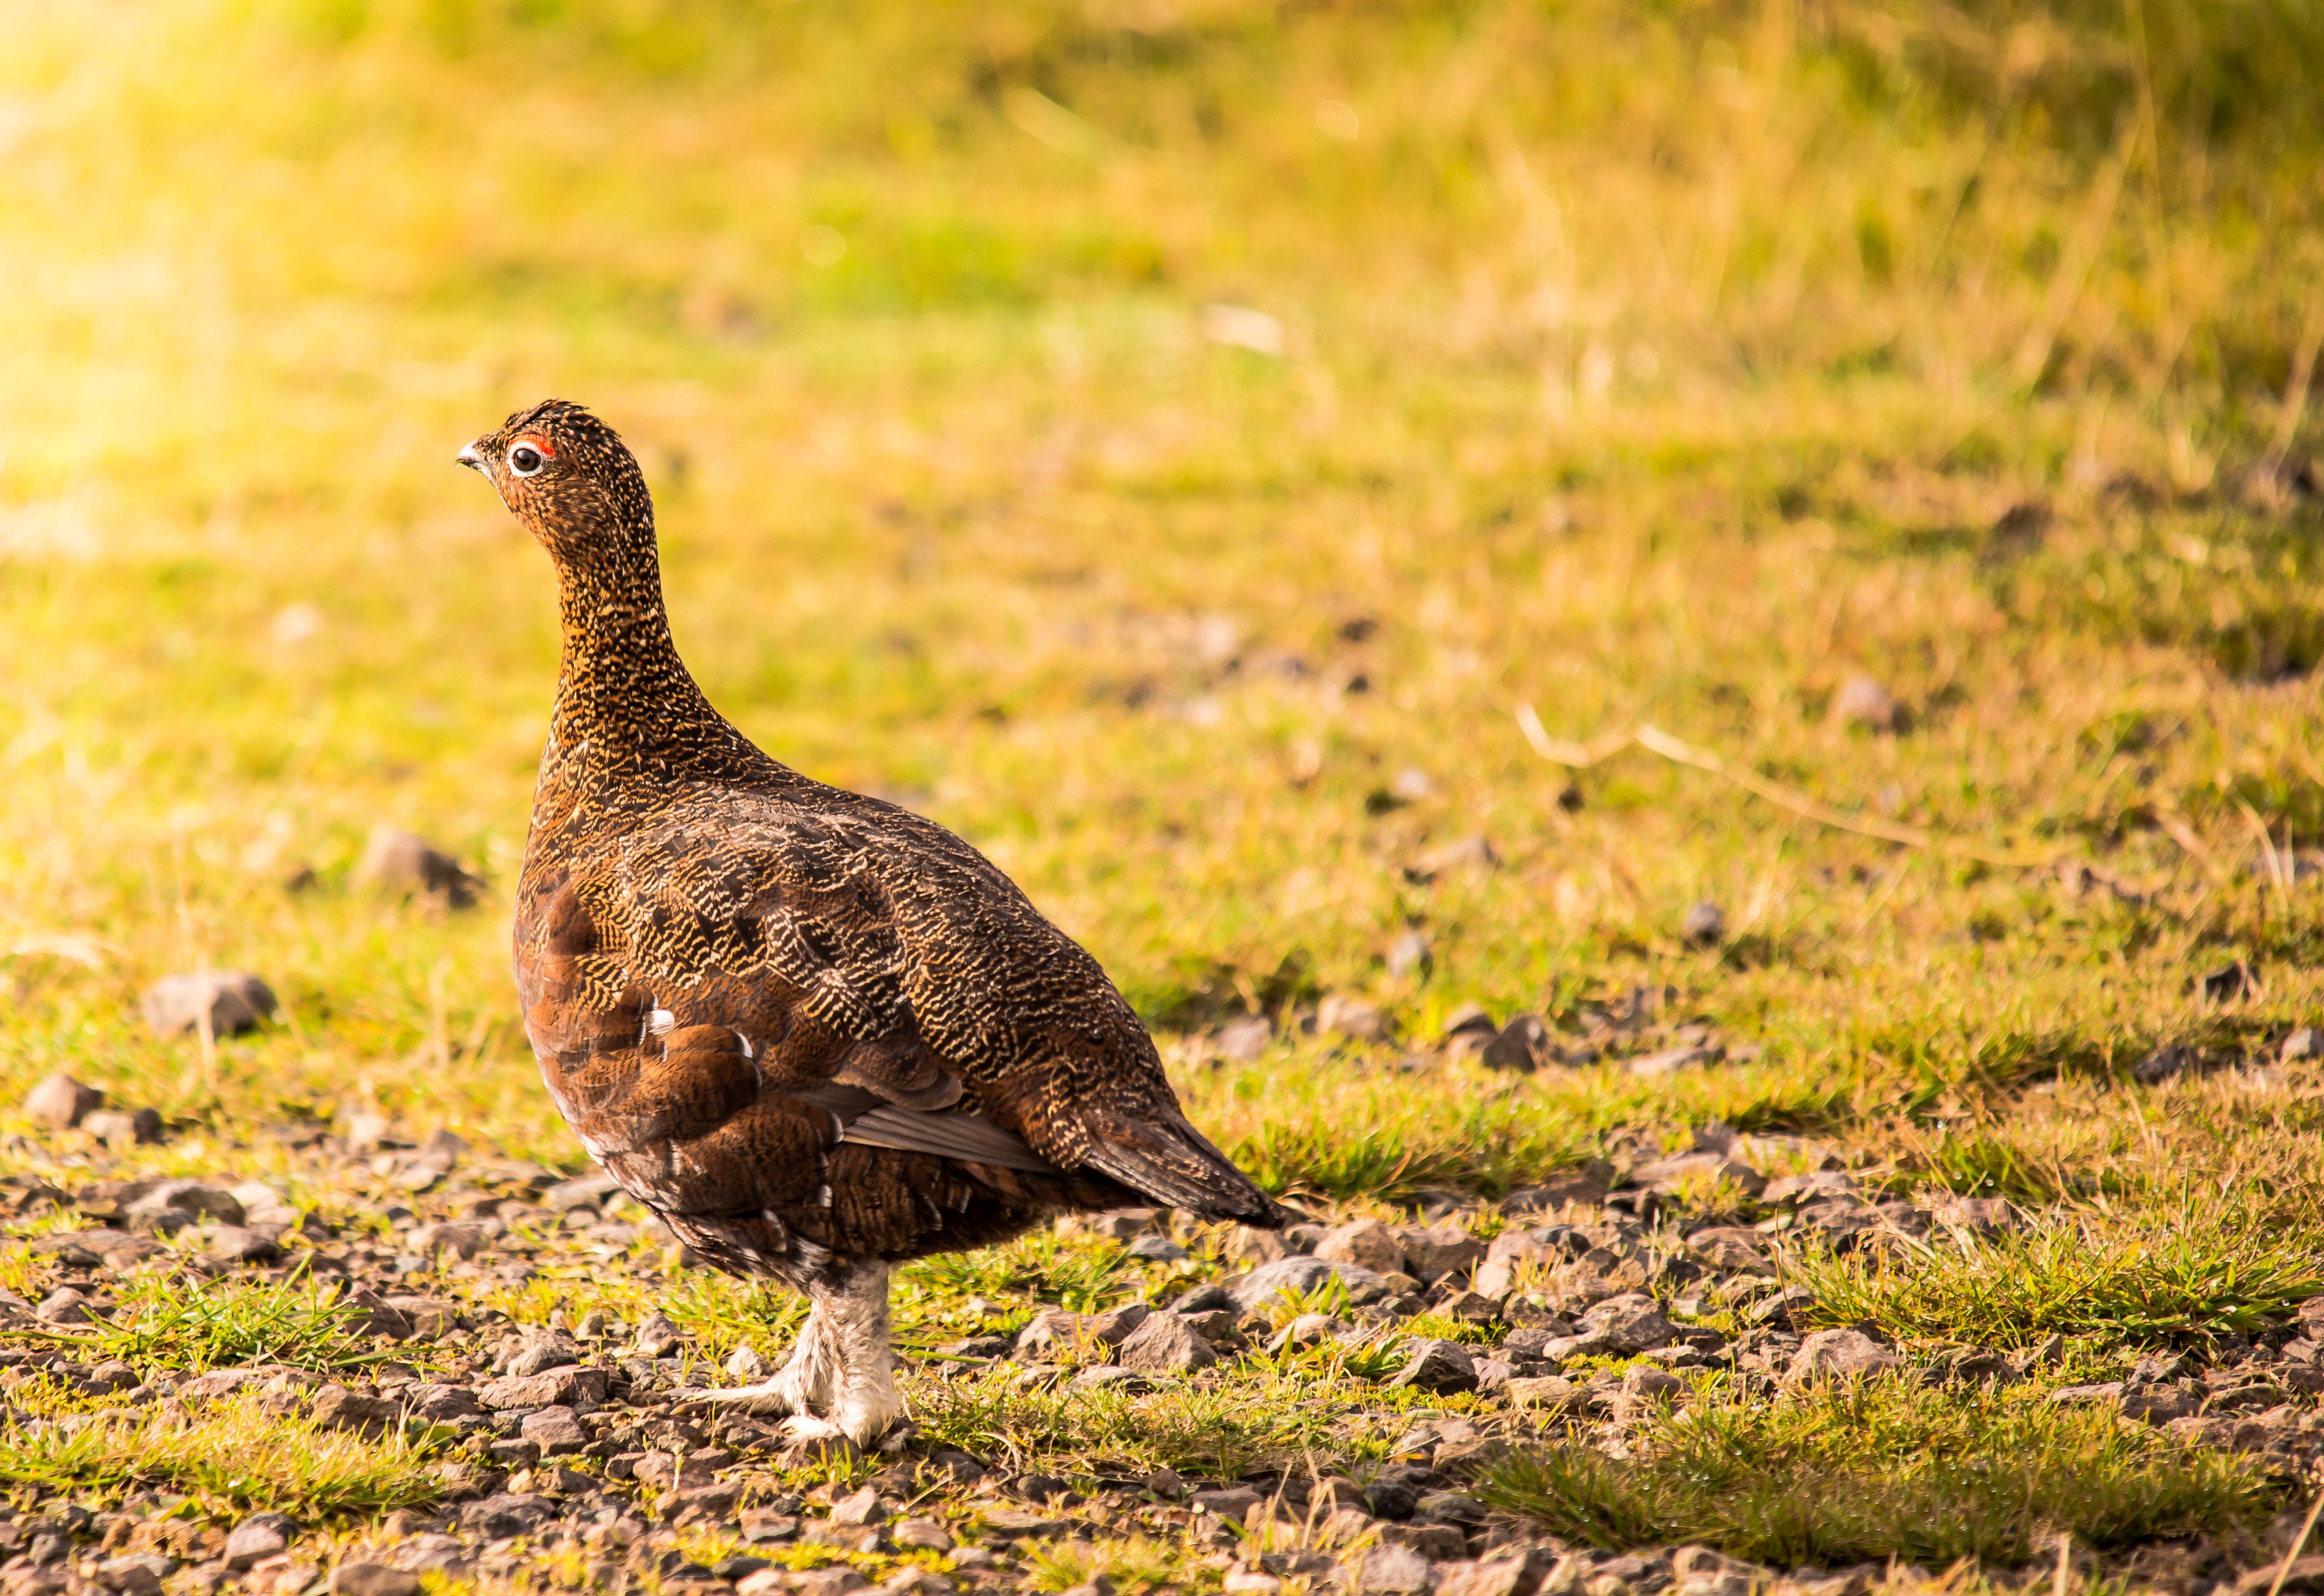
nature, bird, prairie, wildlife, red, beak, fowl, fauna, galliformes, vertebrate, scottish, birdwatching, grouse, heather